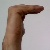
The image shows a hand gesture representing a space in Indian Sign Language.